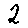
Label: 2